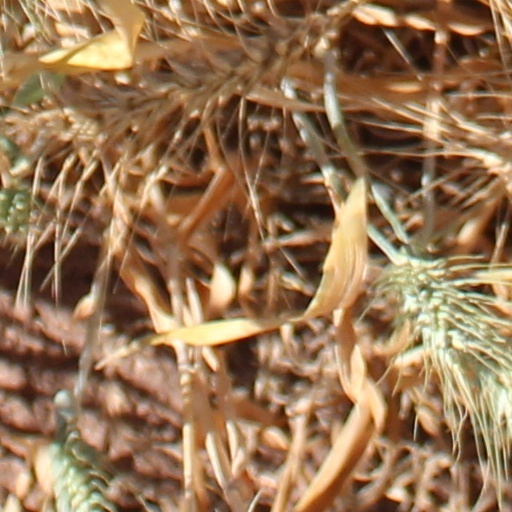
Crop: wheat